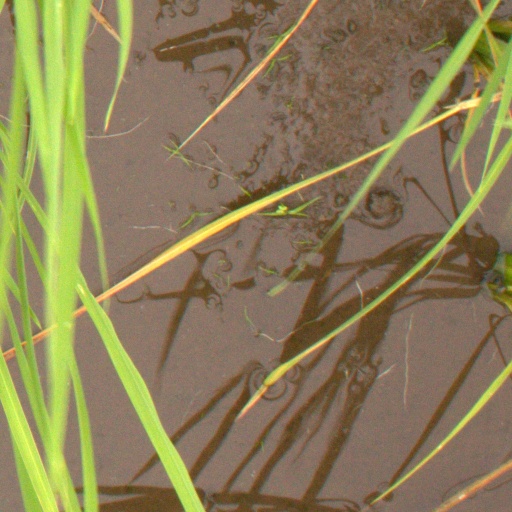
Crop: rice